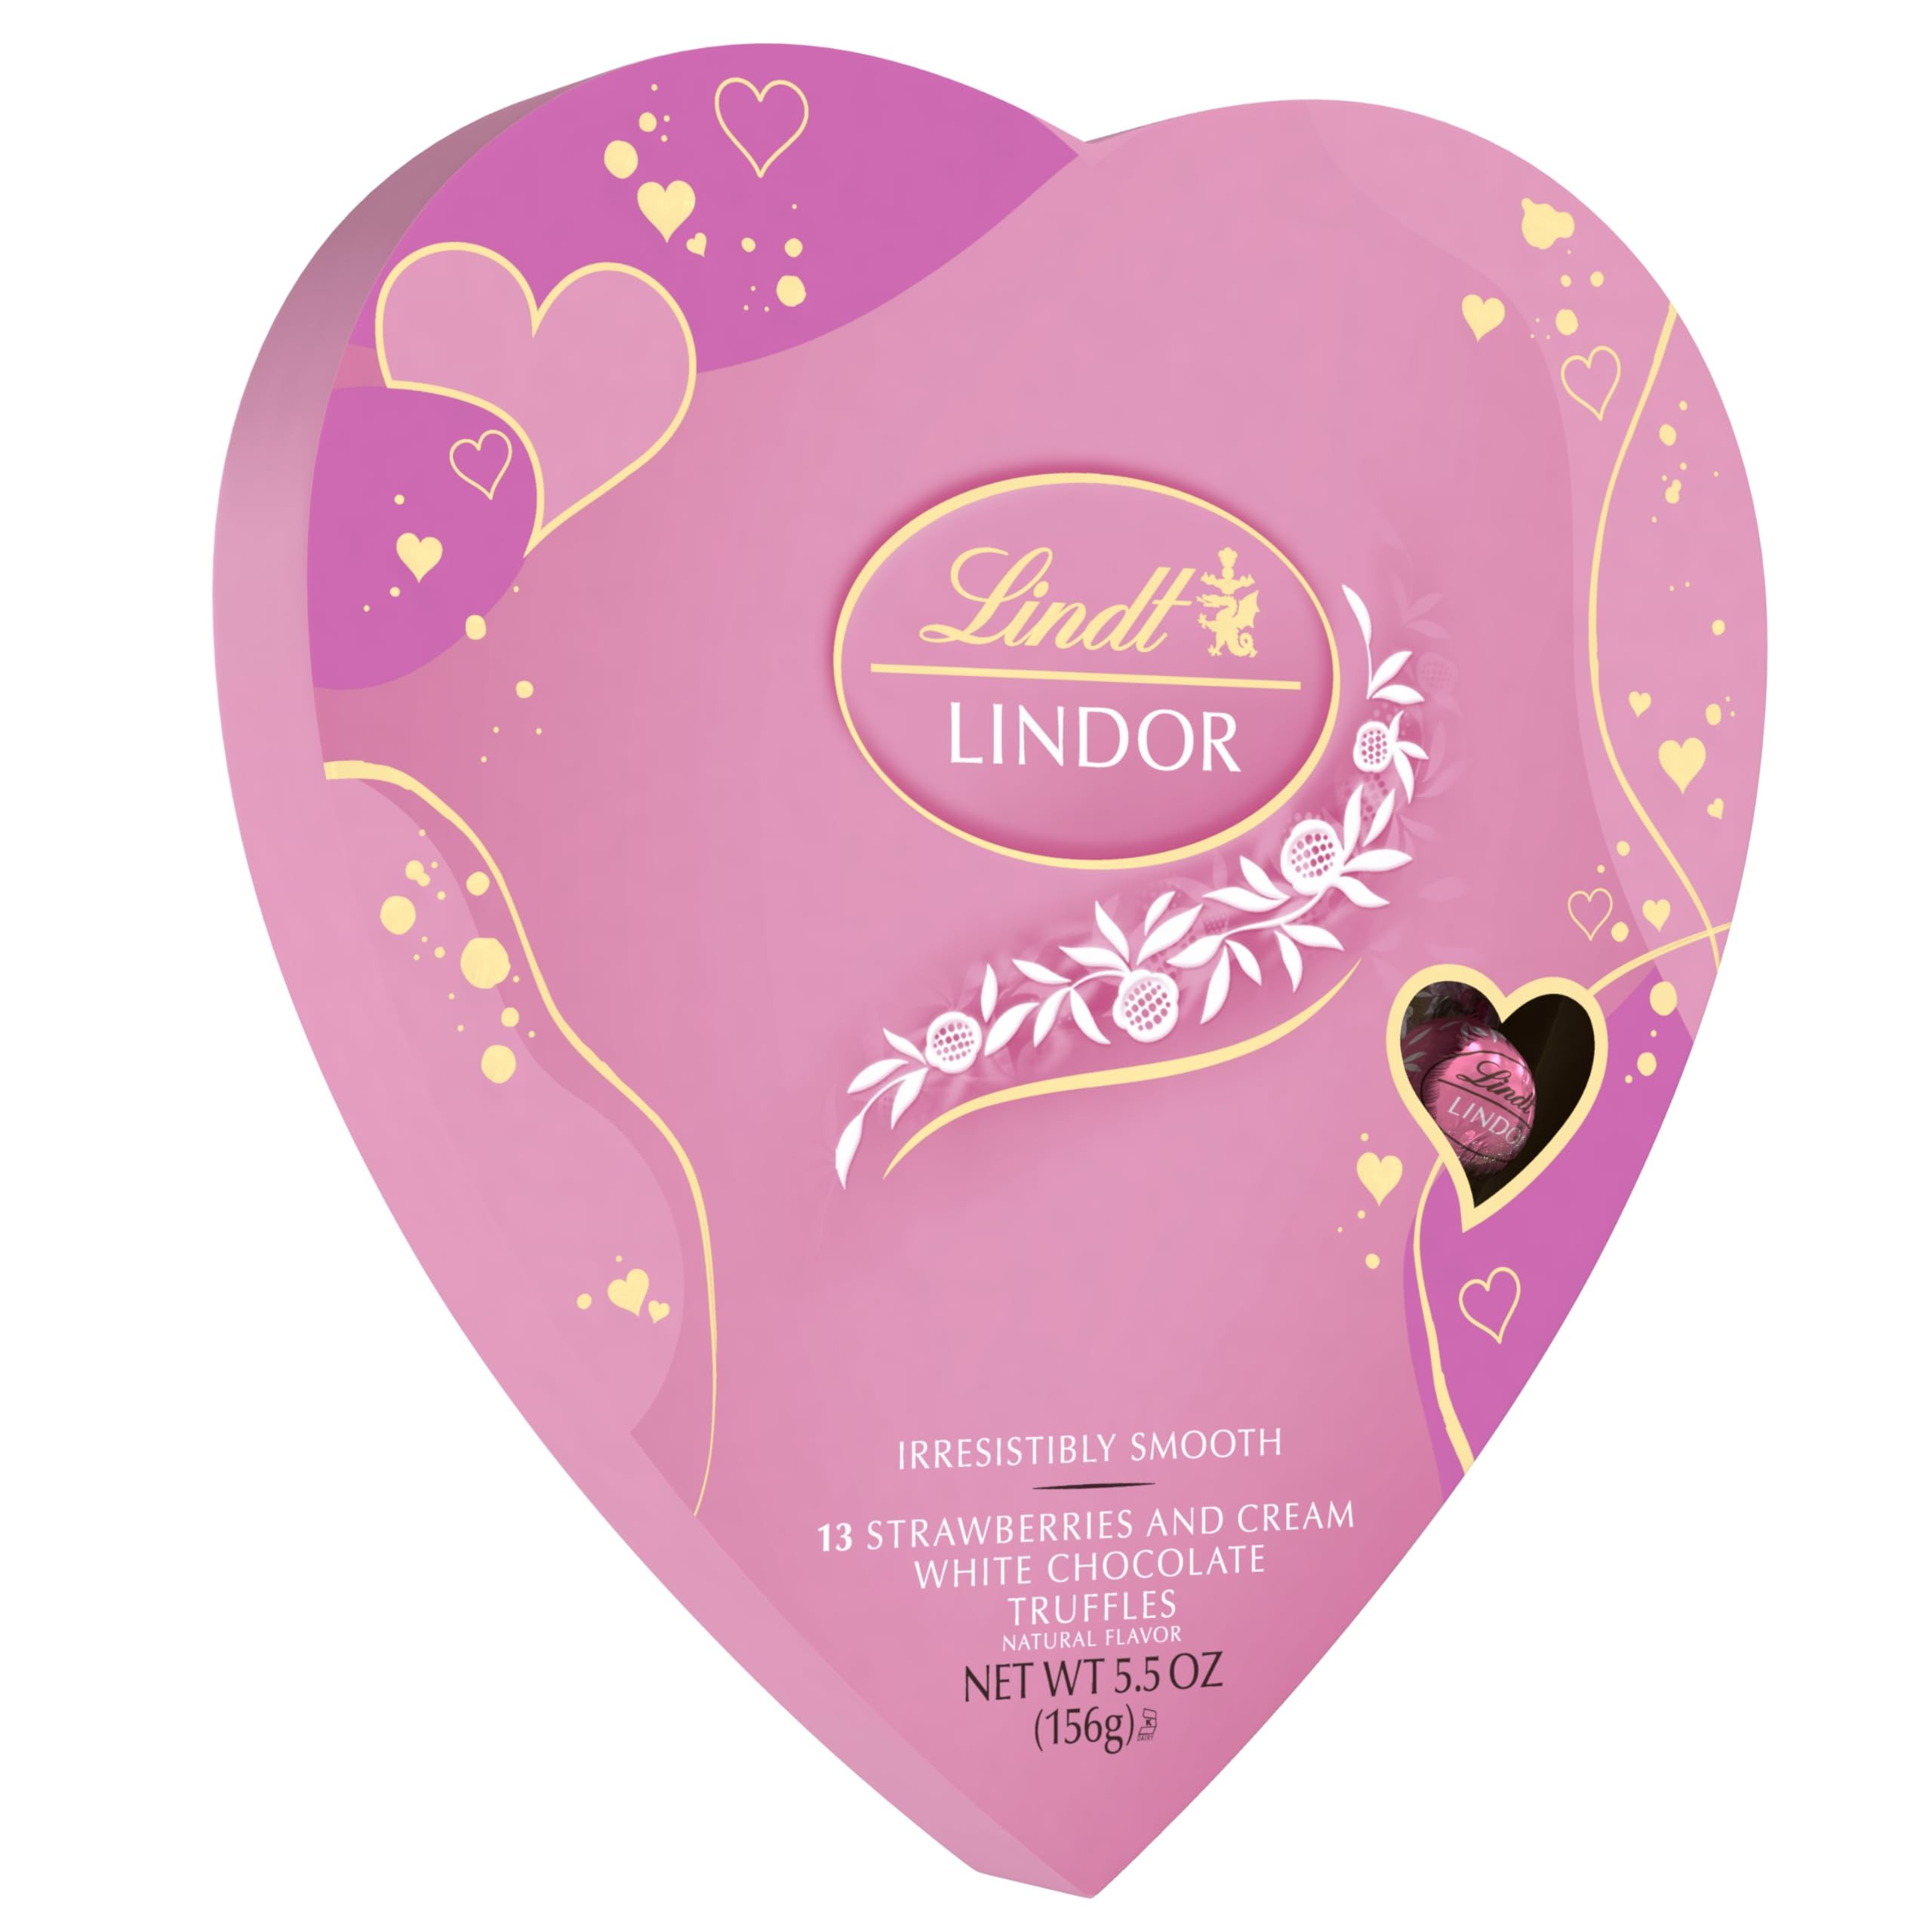
Item Name: Lindt LINDOR Valentine's Strawberries and Cream White Chocolate Candy Truffles Heart, White Chocolate Candy with Strawberries and Cream White Truffle Filling, 5.5 oz.
Bullet Point 1: 5.5 oz. of Lindt LINDOR Valentine's Strawberries and Cream White Chocolate Truffles Heart
Bullet Point 2: Truffles feature a delicate white chocolate shell that envelops an irresistibly smooth strawberries and cream white truffle filling
Bullet Point 3: Lindt LINDOR chocolate truffles make thoughtful gifts for all of your valentines, including friends, coworkers, teachers and that special someone
Bullet Point 4: Festive heart shaped box is ready-to-give on its own or as a perfect add-on gift paired with flowers or wine
Bullet Point 5: Kosher made with premium, high quality ingredients that make Lindt chocolate exceptional
Value: 5.5
Unit: Ounce

Price: 15.745